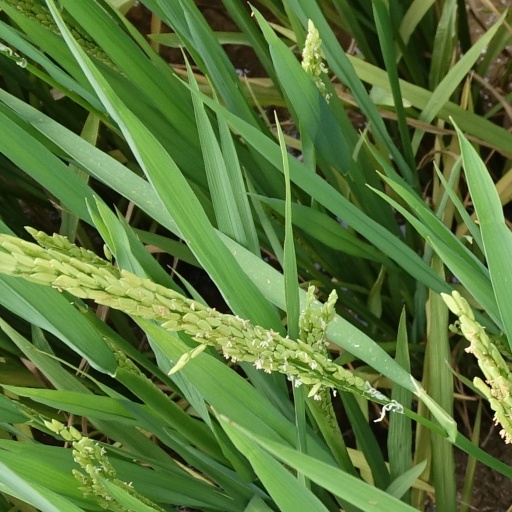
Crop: rice